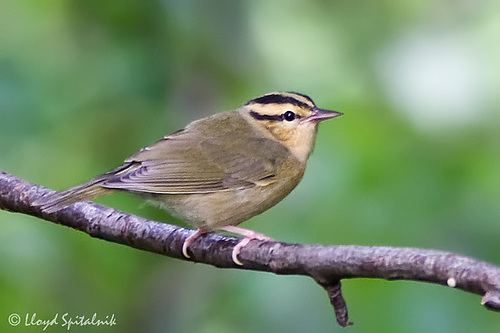
the small bird is brown with a striped head and sharp beak.
the bird is fat and chubby with a striped head containing black and yellow stripesthe crown of the bird is ivory and brown striped and the wings are grey.
this is a grey bird with a white throat and black streaks on its head.
the small bird has orange tarsus, a brown body, and a light orange head with black stripes on its crown.
this bird has wings that are brown and has a striped crowna small bird with a gray feathered body, and a black beak.
this bird is brown with yellow and has a very short beak.
this small bird has brown and black feathers with accents of yellow and taupe, and prominent black head stripes.
this bird has a black and orange crown, brown primaries, and a brown belly.
Species: Worm Eating Warbler